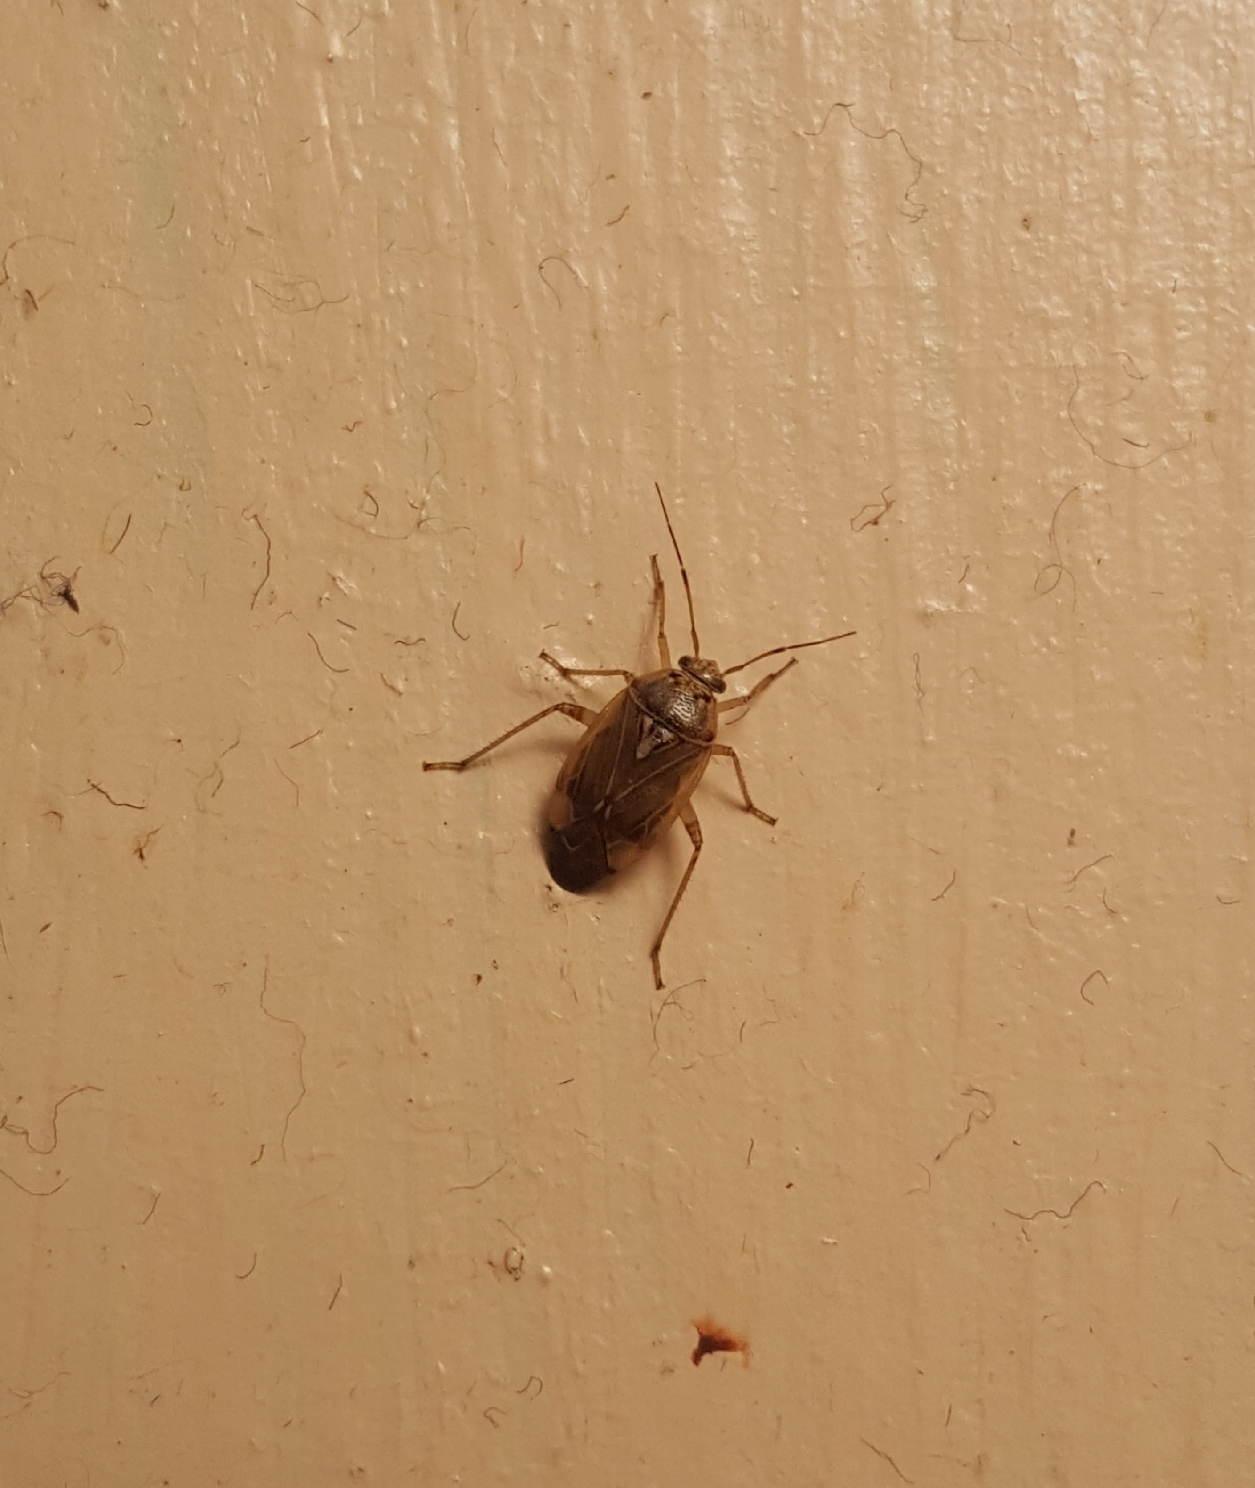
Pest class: lygus_bug